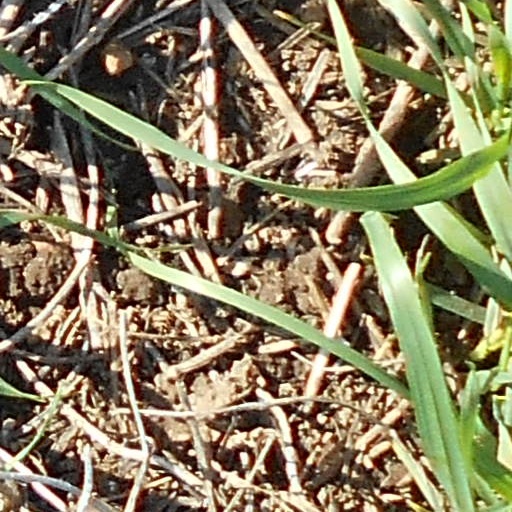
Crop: wheat